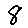
Label: 8